Russian Technical Society

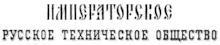

The Russian Technical Society (RTS) was founded as the Imperial Russian Technical Society (IRTS) in 1866 bringing together scientists, engineers, and others in order to promote technological development. It was by the government Ministries of Education and Finance, and was supported by other public agencies and by industry. It set out to bolster the further the development of Russia's manufacturing and production industries, through facilitating new inventions and the application of technology. Dmitry Mendeleyev and Peter Kochubei played a leading role in the organisation.